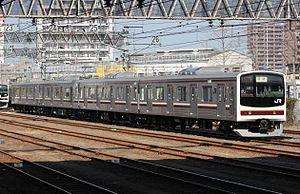
La ligne Nikkō est une ligne ferroviaire du réseau JR East au Japon. Elle relie les gares d'Utsunomiya et Nikkō dans la préfecture de Tochigi.